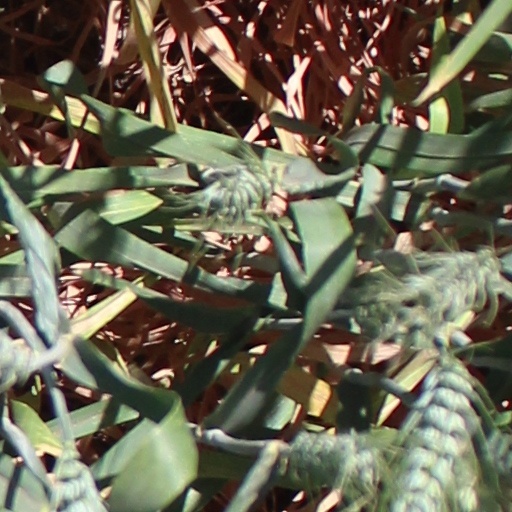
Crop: wheat